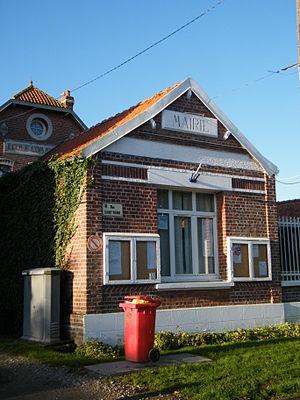
Mairie de Mesnil-Saint-Georges, Somme, France.
Mesnil-Saint-Georges est une commune française située dans le département de la Somme en région Hauts-de-France.